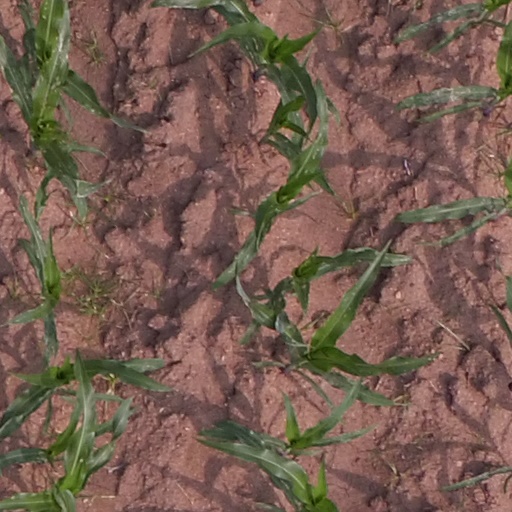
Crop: maize; corn